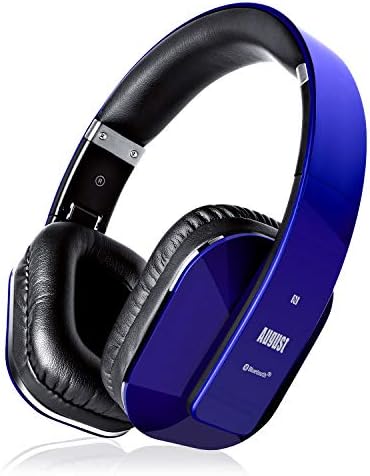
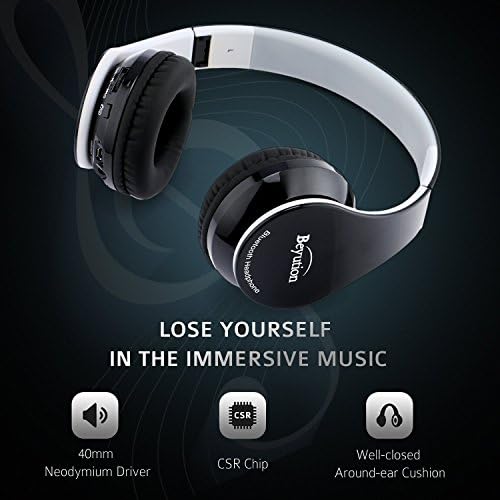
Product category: headphones
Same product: no